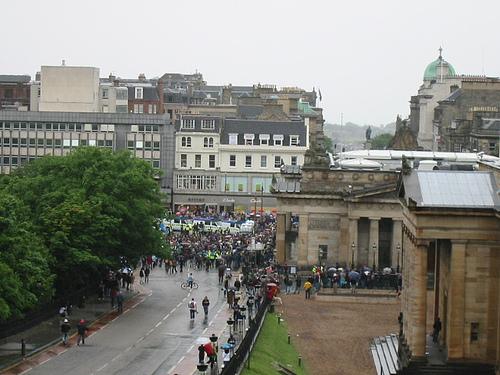
Weather: rain or strom